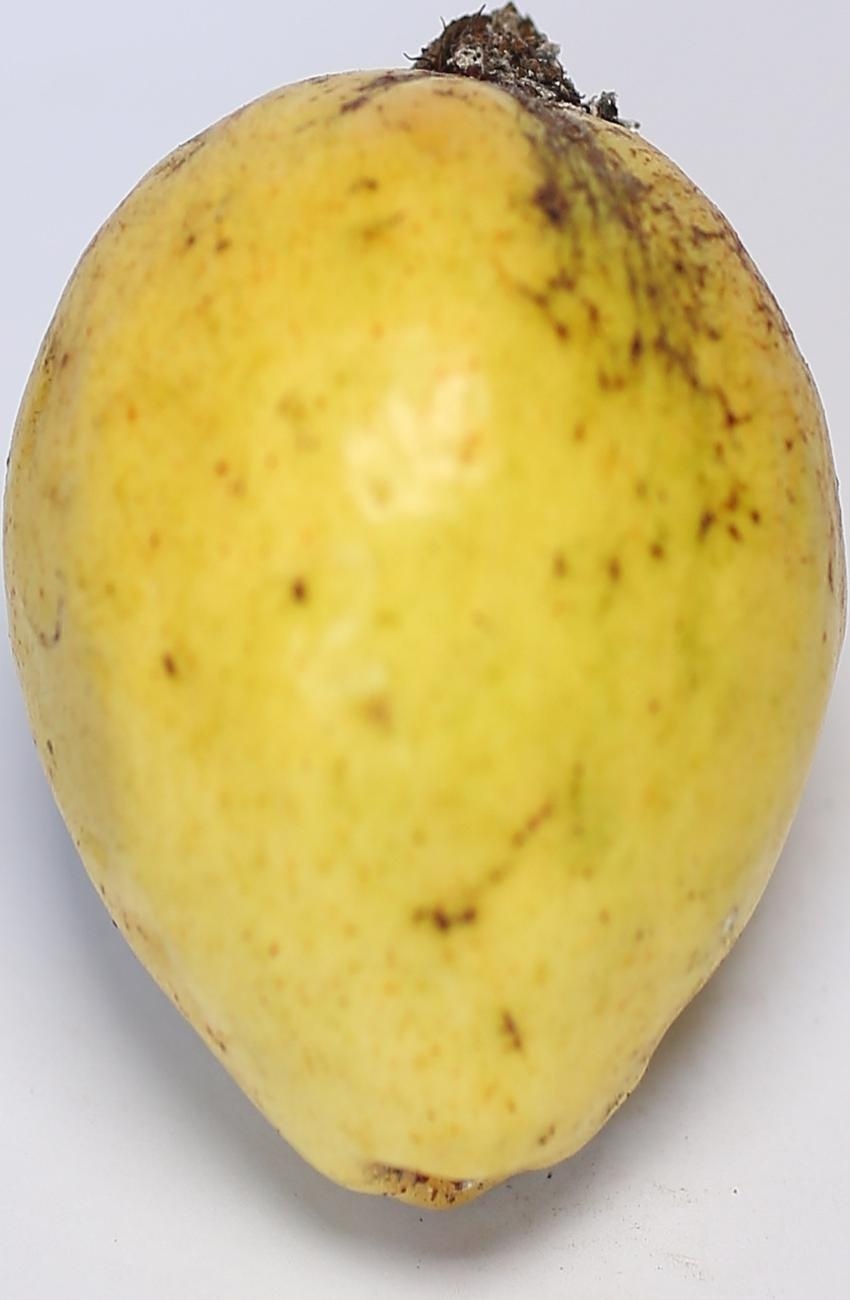
Maturity: ripe
Variety: riyali